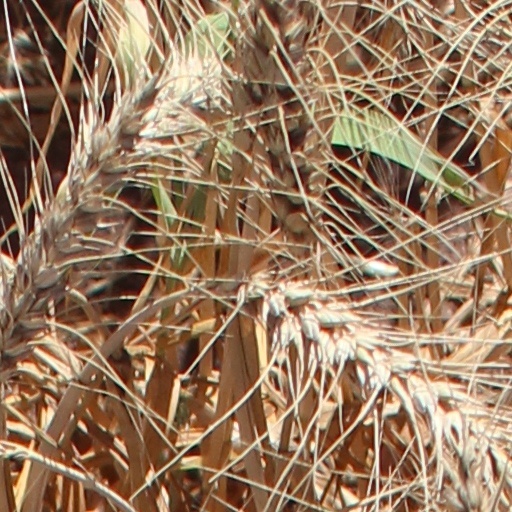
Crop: wheat